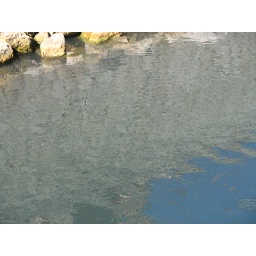
Actually, I was trying to shoot a bird flying by and missed, but I liked the effect of the water, lol